Jonas Falk

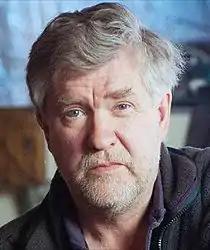

Jonas Emanuel Falk (3 August 1944 – 26 December 2010) was a Swedish actor and brother of actor Niklas Falk. He was born in Örgryte, Gothenburg.